Las Vegas Springs

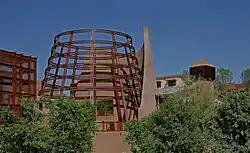
The Desert Living Center rotunda at the Springs Preserve

The Las Vegas Springs or Big Springs is the site of a natural oasis, known traditionally as a cienega. For more than 15,000 years, springs broke through the desert floor, creating grassy meadows (called "las vegas" by Spanish New-Mexican explorers). The bubbling springs were a source of water for Native Americans living here at least 5,000 years ago. Known as "The Birthplace of Las Vegas" it sustained travelers of the Old Spanish Trail and Mormons who came to settle the West. The springs' source is the Las Vegas aquifer.